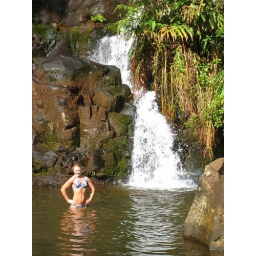
We both went in the cold mountain water to get a picture, but this one turned out best.